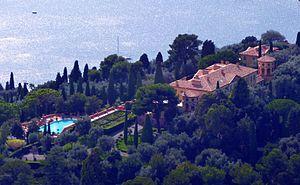
La Villa Leopolda à Villefranche-sur-mer, vue depuis le Chemin de la Condamine.
La Villa La Leopolda est un célèbre et luxueux palais de Villefranche-sur-Mer, sur la Côte d'Azur.